Bryan Scott

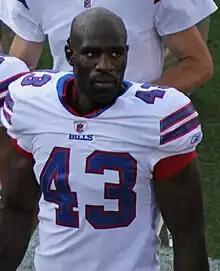
Scott with the Buffalo Bills in 2011

Bryan Anderson Scott (born April 13, 1981) is an American former professional football player who was a linebacker and safety in the National Football League (NFL). He played college football for the Penn State Nittany Lions and was selected by the Atlanta Falcons in the second round of the 2003 NFL draft. Scott was also a member of the New Orleans Saints, Tennessee Titans and Buffalo Bills.